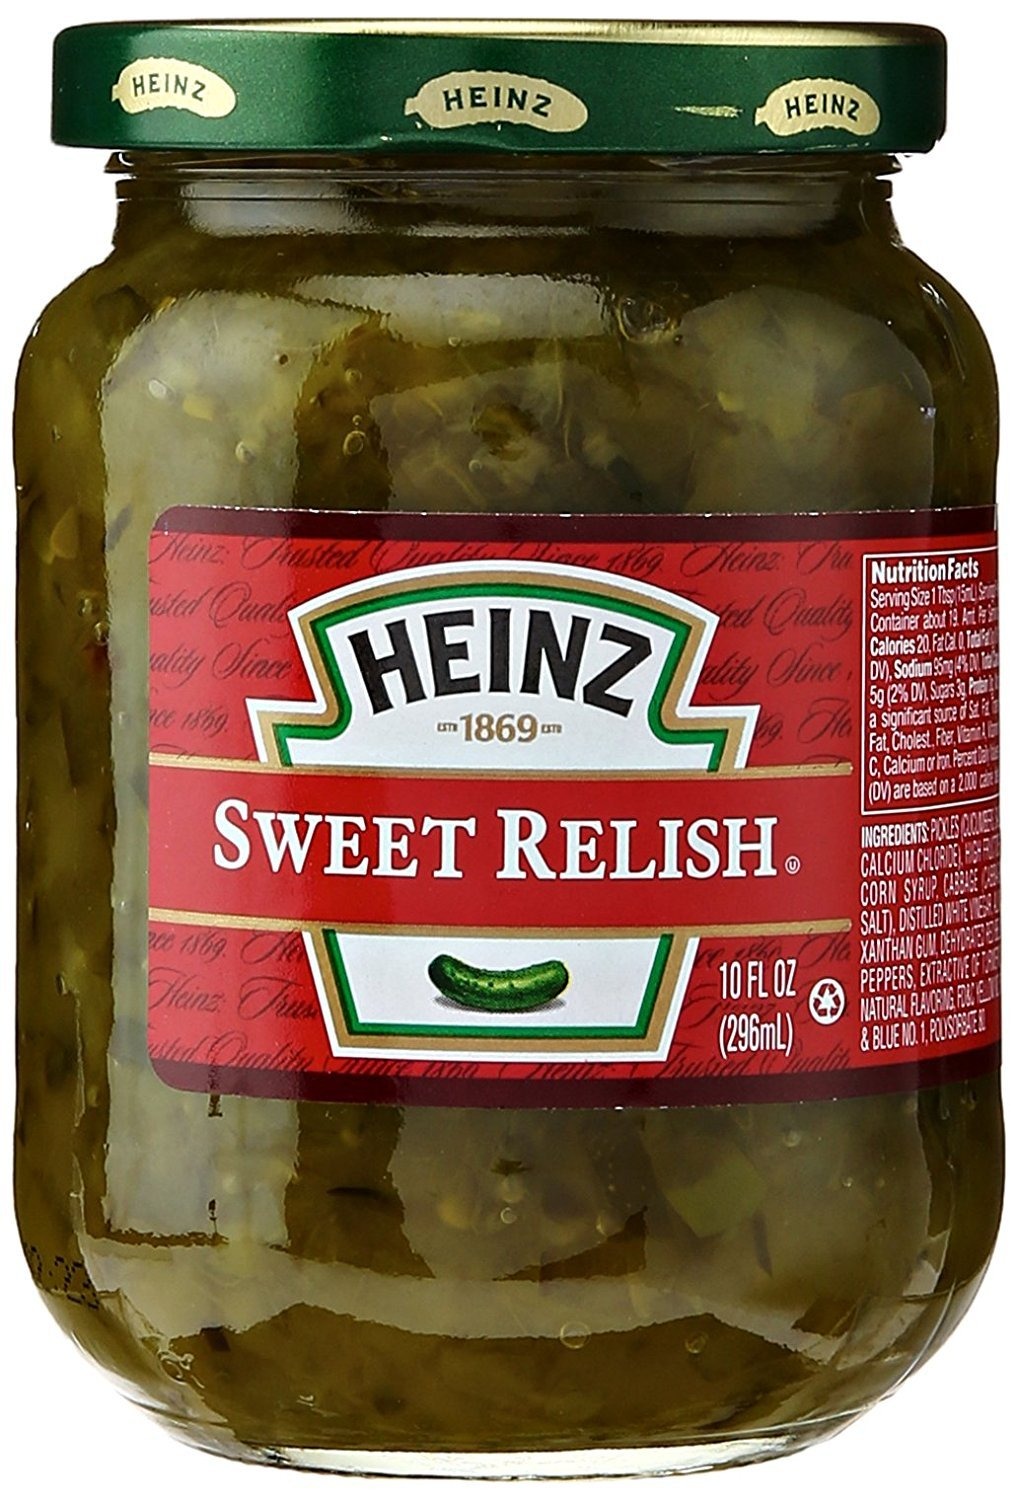
Item Name: Heinz Sweet Relish, 10 Oz Jar
Bullet Point 1: One 10 fl. oz. jar of Heinz Sweet Relish
Bullet Point 2: Sweet, Tangy, Savory and produced from best quality vegetables and spices
Bullet Point 3: Easy to store, reclosable glass jar which keep the relish fresh
Bullet Point 4: Spice up your meal without forgoing your kosher diet
Bullet Point 5: Manufactured in the USA
Value: 10.0
Unit: Ounce

Price: 2.86